Georgia Tech–Vanderbilt football rivalry

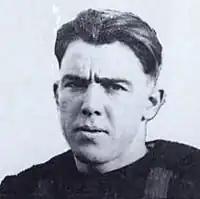
Hek Wakefield

All-American Hek Wakefield scored on a 37-yard drop kick field goal for Vanderbilt's first win in Atlanta since 1906. Wakefield was considered the greatest drop kicker in Vanderbilt history. The Gold Cowbell trophy was introduced after this game.